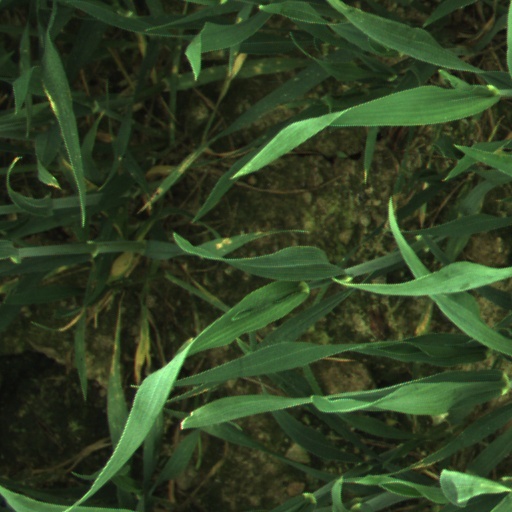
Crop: wheat